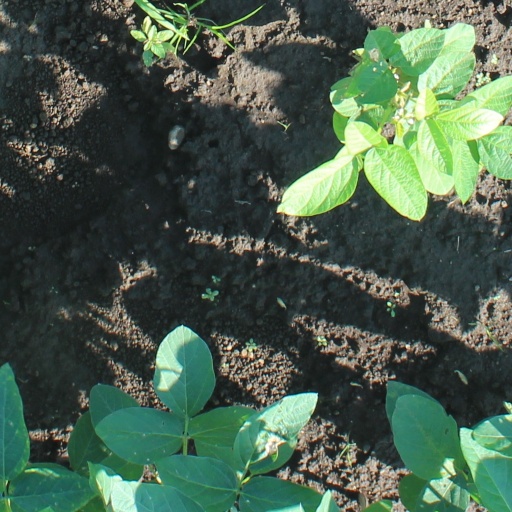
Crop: soybean